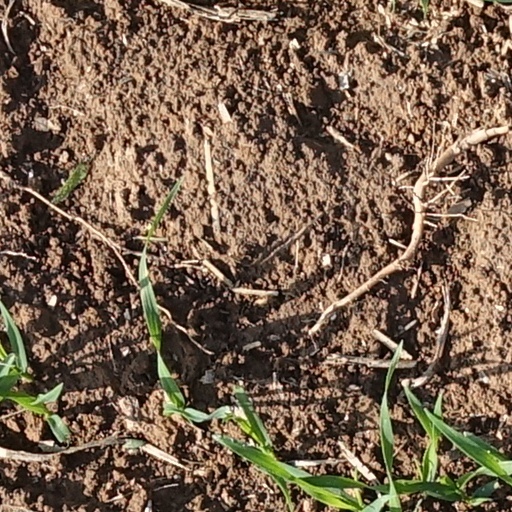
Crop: wheat